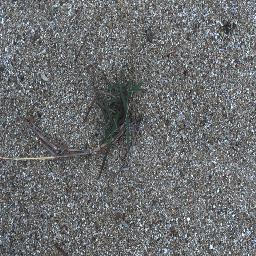
Label: negative